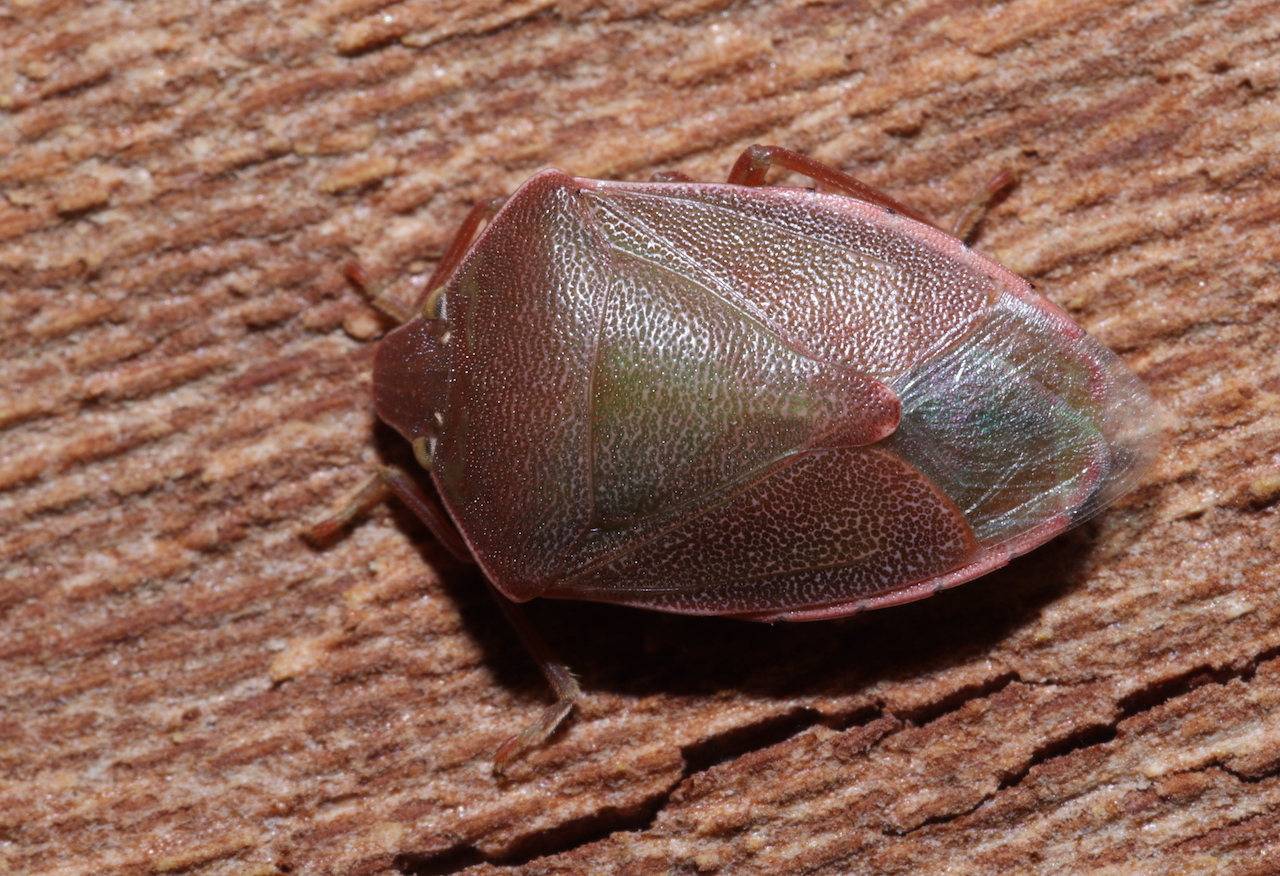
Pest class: stink_bug